Rick Mast

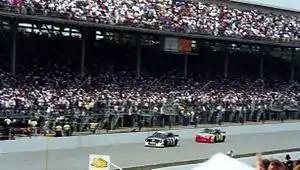
Mast leading Jeff Gordon (No. 24) at the 1994 Brickyard 400.

Mast ran 13 races for Mach 1 Racing in 1989, finishing sixth at the Daytona 500 in an unsponsored car, which Mast called his proudest achievement in racing. It is possible he would have won had his team been willing to gamble on fuel mileage. Mast ran selected races in 1990 for D.K. Ulrich before finishing the year with Travis Carter Motorsports. In 1991, Mast signed to drive the No. 1 Skoal Classic-sponsored Oldsmobile for Richard Jackson's Precision Products Racing. He started out the season by leading 14 laps in the Daytona 500 and finished fourth. He had three Top 10's and finished 21st in points. That year, the Talladega Superspeedway produced a couple of highlights for Mast. In the Winston 500, he pushed a fuel-deficient Harry Gant (driving for Leo Jackson, Richard's brother) during the final lap of the race, helping Gant win (Mast was one lap down in 10th). This action is prohibited after the white flag by NASCAR rules, regardless of who the individual drivers are, but he was not fined money or points. With less than 25 laps to go in the DieHard 500, Mast was tapped by Buddy Baker entering the tri-oval and flipped over. He slid to a stop a few hundred feet beyond the start-finish line and soon climbed out of the car, much to the delight of the crowd. He was not injured, but half-jokingly said afterwards, "I'm okay but I need another pair of underwear". The next year, Mast won his first career Cup pole at the final race of the 1992 season, the 1992 Hooters 500, which was Richard Petty's final race, Jeff Gordon's first race, and the day that Alan Kulwicki won the championship by one race position over Bill Elliott. Mast's race ended on the first lap in a crash. The team switched to Ford in 1993. Mast had a career year in 1994, with ten Top 10 finishes and a career-high-tying eighteenth, finishing a career-best second at Rockingham Speedway, a race where he slid sideways while racing side-by-side with winner Dale Earnhardt coming out of the final corner. In August of that season, he won the pole position at the inaugural Brickyard 400 at the Indianapolis Motor Speedway (a race for which 90 cars were entered), finishing 18th in points. In comparison, 1995 was disappointing for Mast, with only three Top 10's. Skoal left at the end of the season, and Hooters replaced them, as the team switched to Pontiac. He had three Top 10's late in the year, but when the season came to a close, he and sponsor Hooter's left PPR.